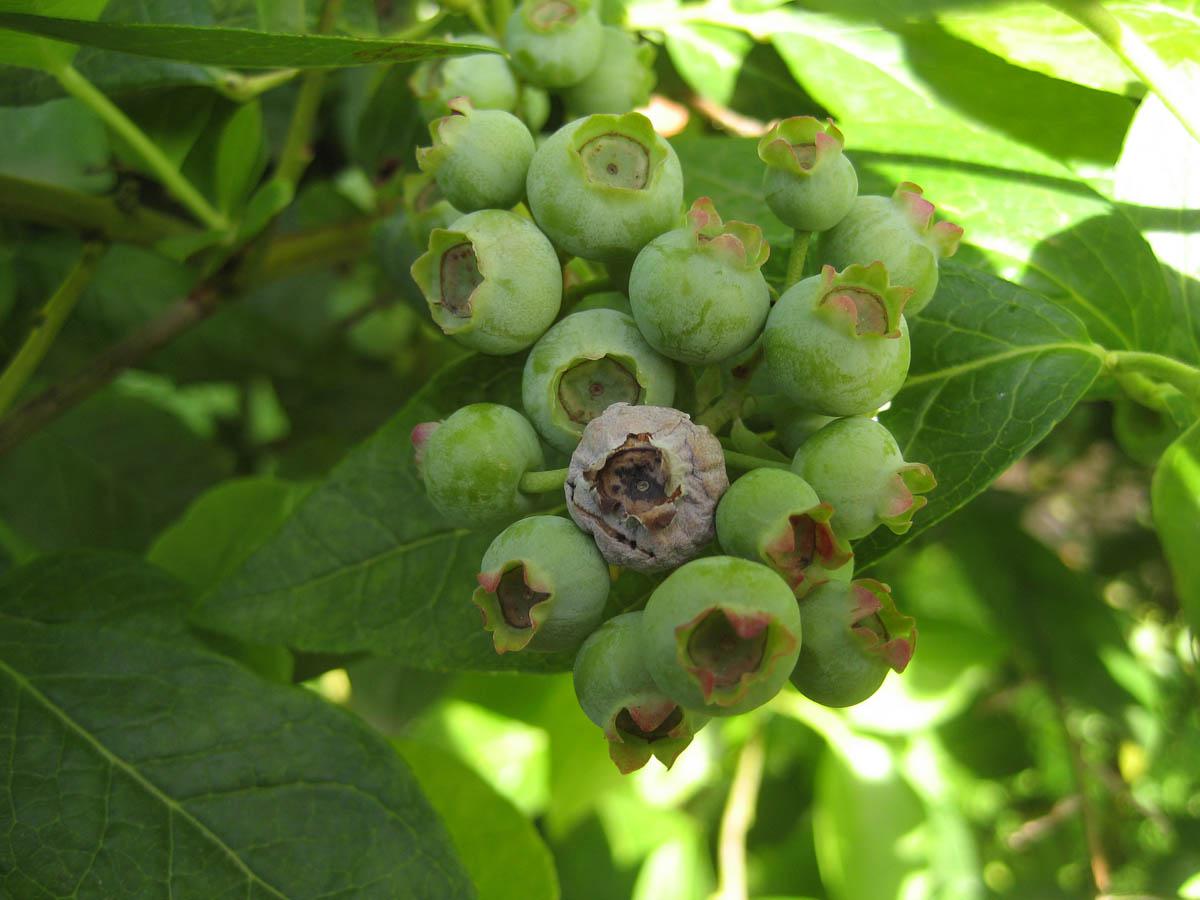
Plant: Blueberry
Disease: blueberry mummy berry